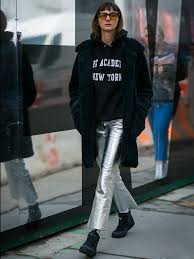
Label: Sneaker